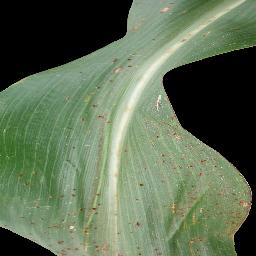
Label: Corn_(Maize)___Common_Rust